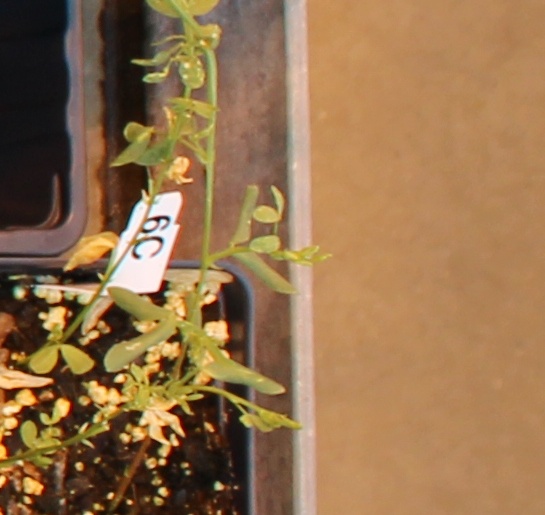
Label: Lentil